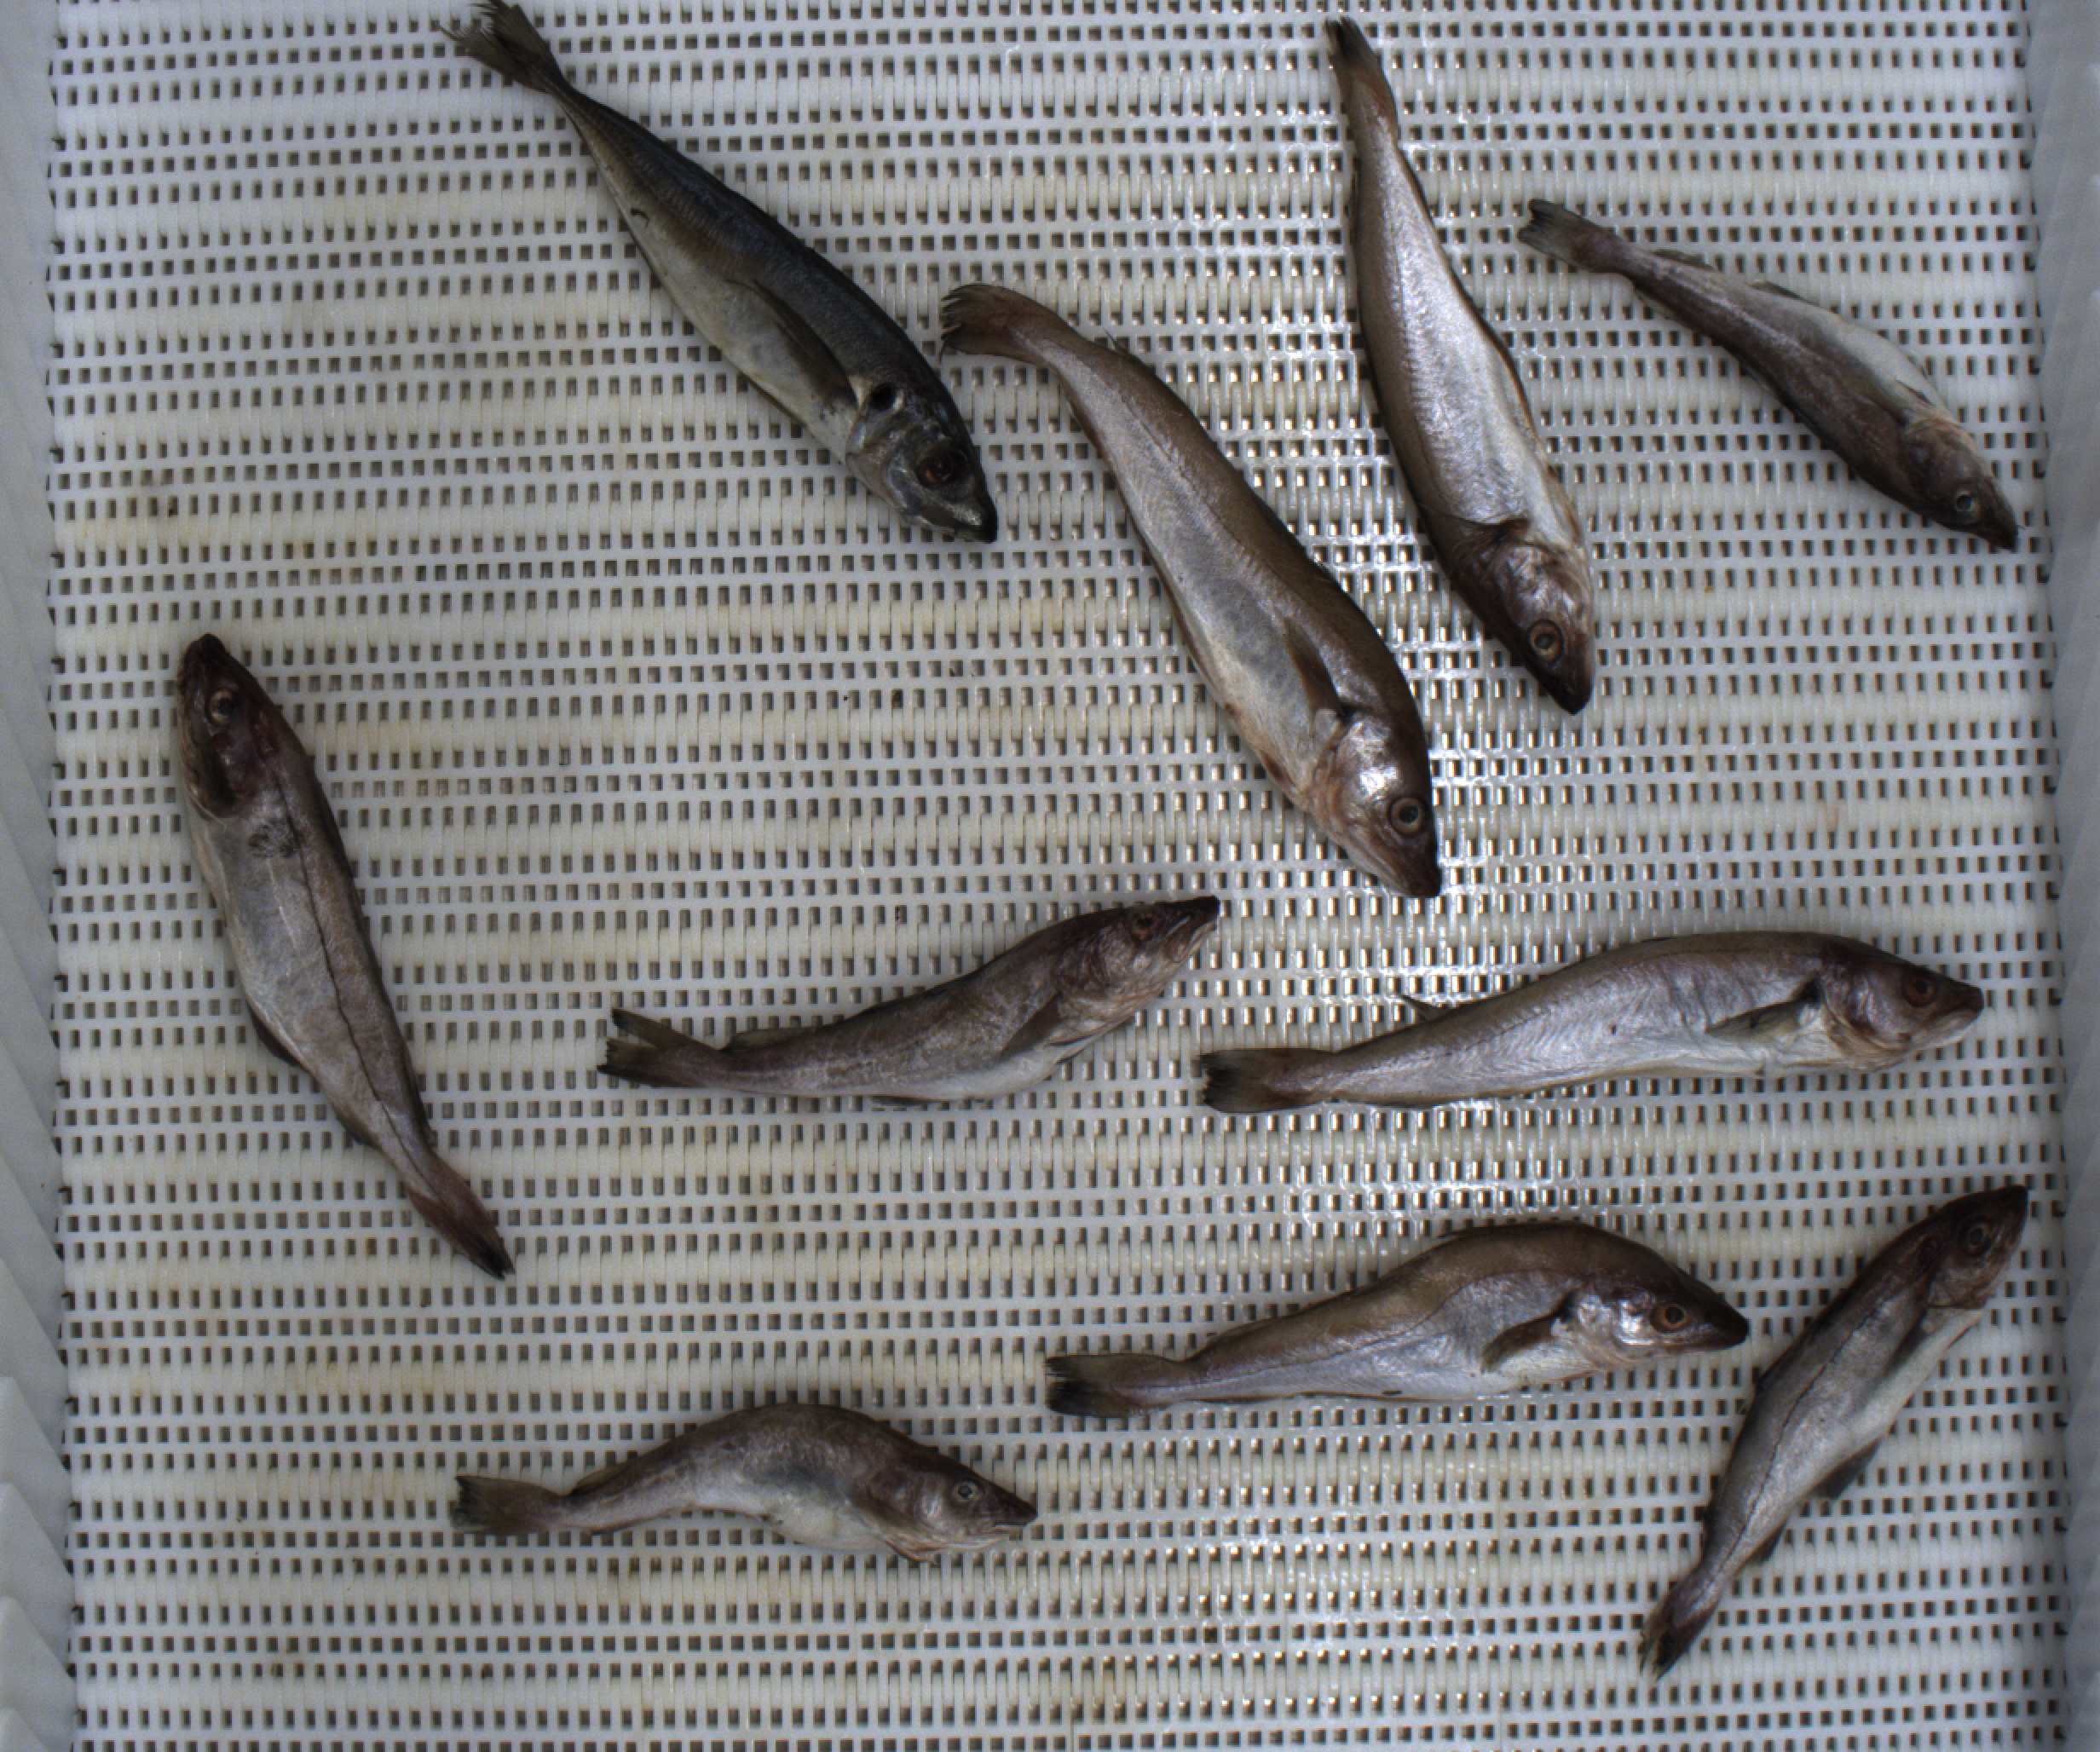
Total fish: 10
Cod: 3
Haddock: 2
Whiting: 4
Hake: 0
Horse mackerel: 1
Saithe: 0
Other: 0